HMS Glasgow (1909)

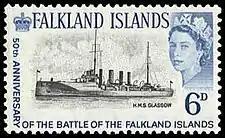
The erroneously labelled stamp

By April 1919, "Glasgow" was en route home, but the ship had been paid off at Gibraltar by 1 May. By 1 July, she had been recommissioned and was en route to Britain again. By 18 July, the ship had been reduced to reserve in Portsmouth and she was paid off there on 2 February 1920. "Glasgow" served as a stokers' training ship in 1922–1926 before she was sold for scrap on 29 April 1927 to Thos. W. Ward, of Morecambe.